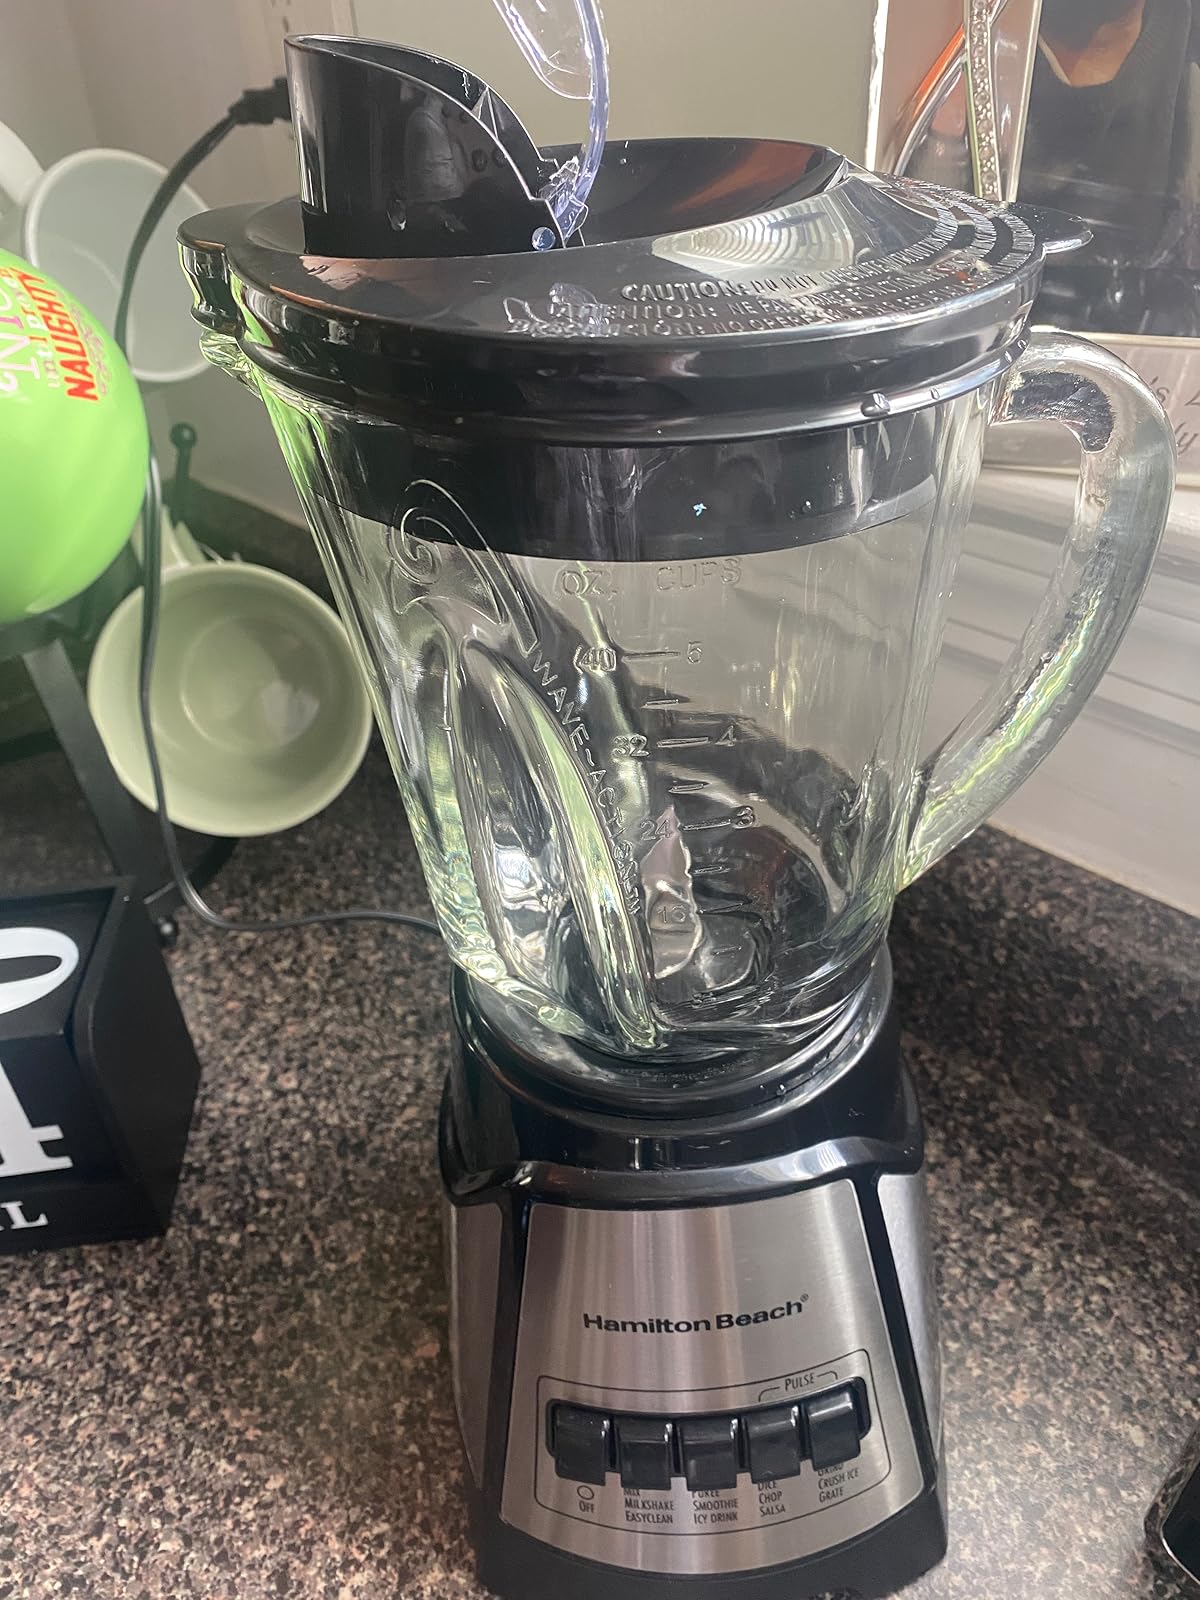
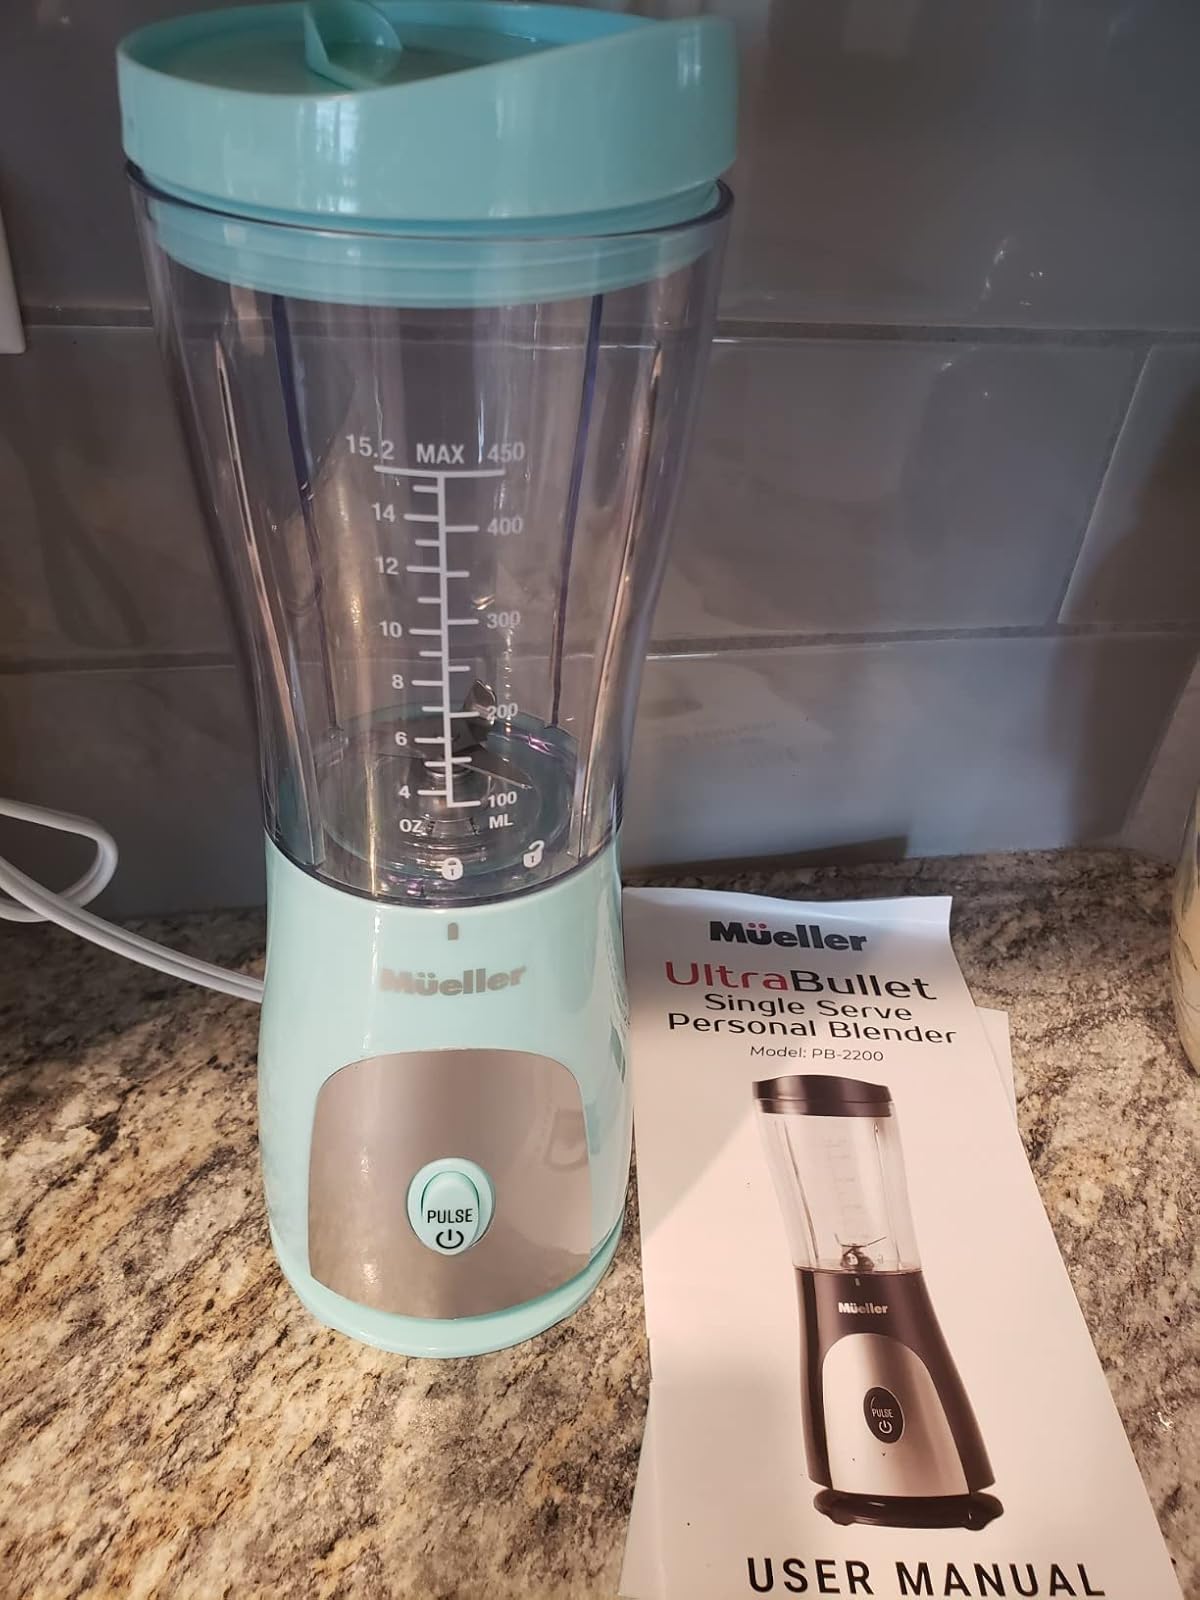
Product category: items_blender
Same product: no